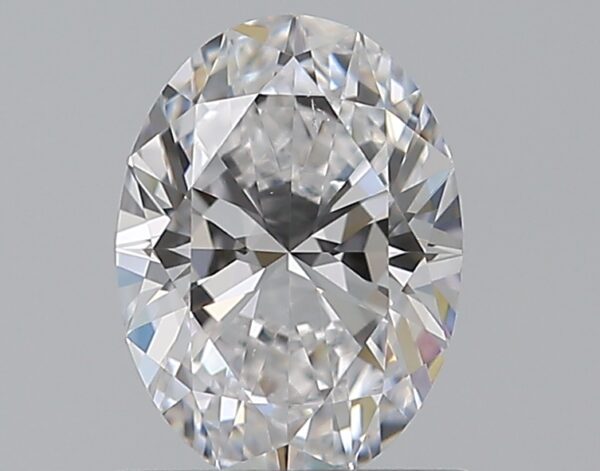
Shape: oval
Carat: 0.7
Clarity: VS2
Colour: D
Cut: EX
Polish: EX
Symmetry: EX
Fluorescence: N
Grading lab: GIA
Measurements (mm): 6.79 x 4.96 x 3.17